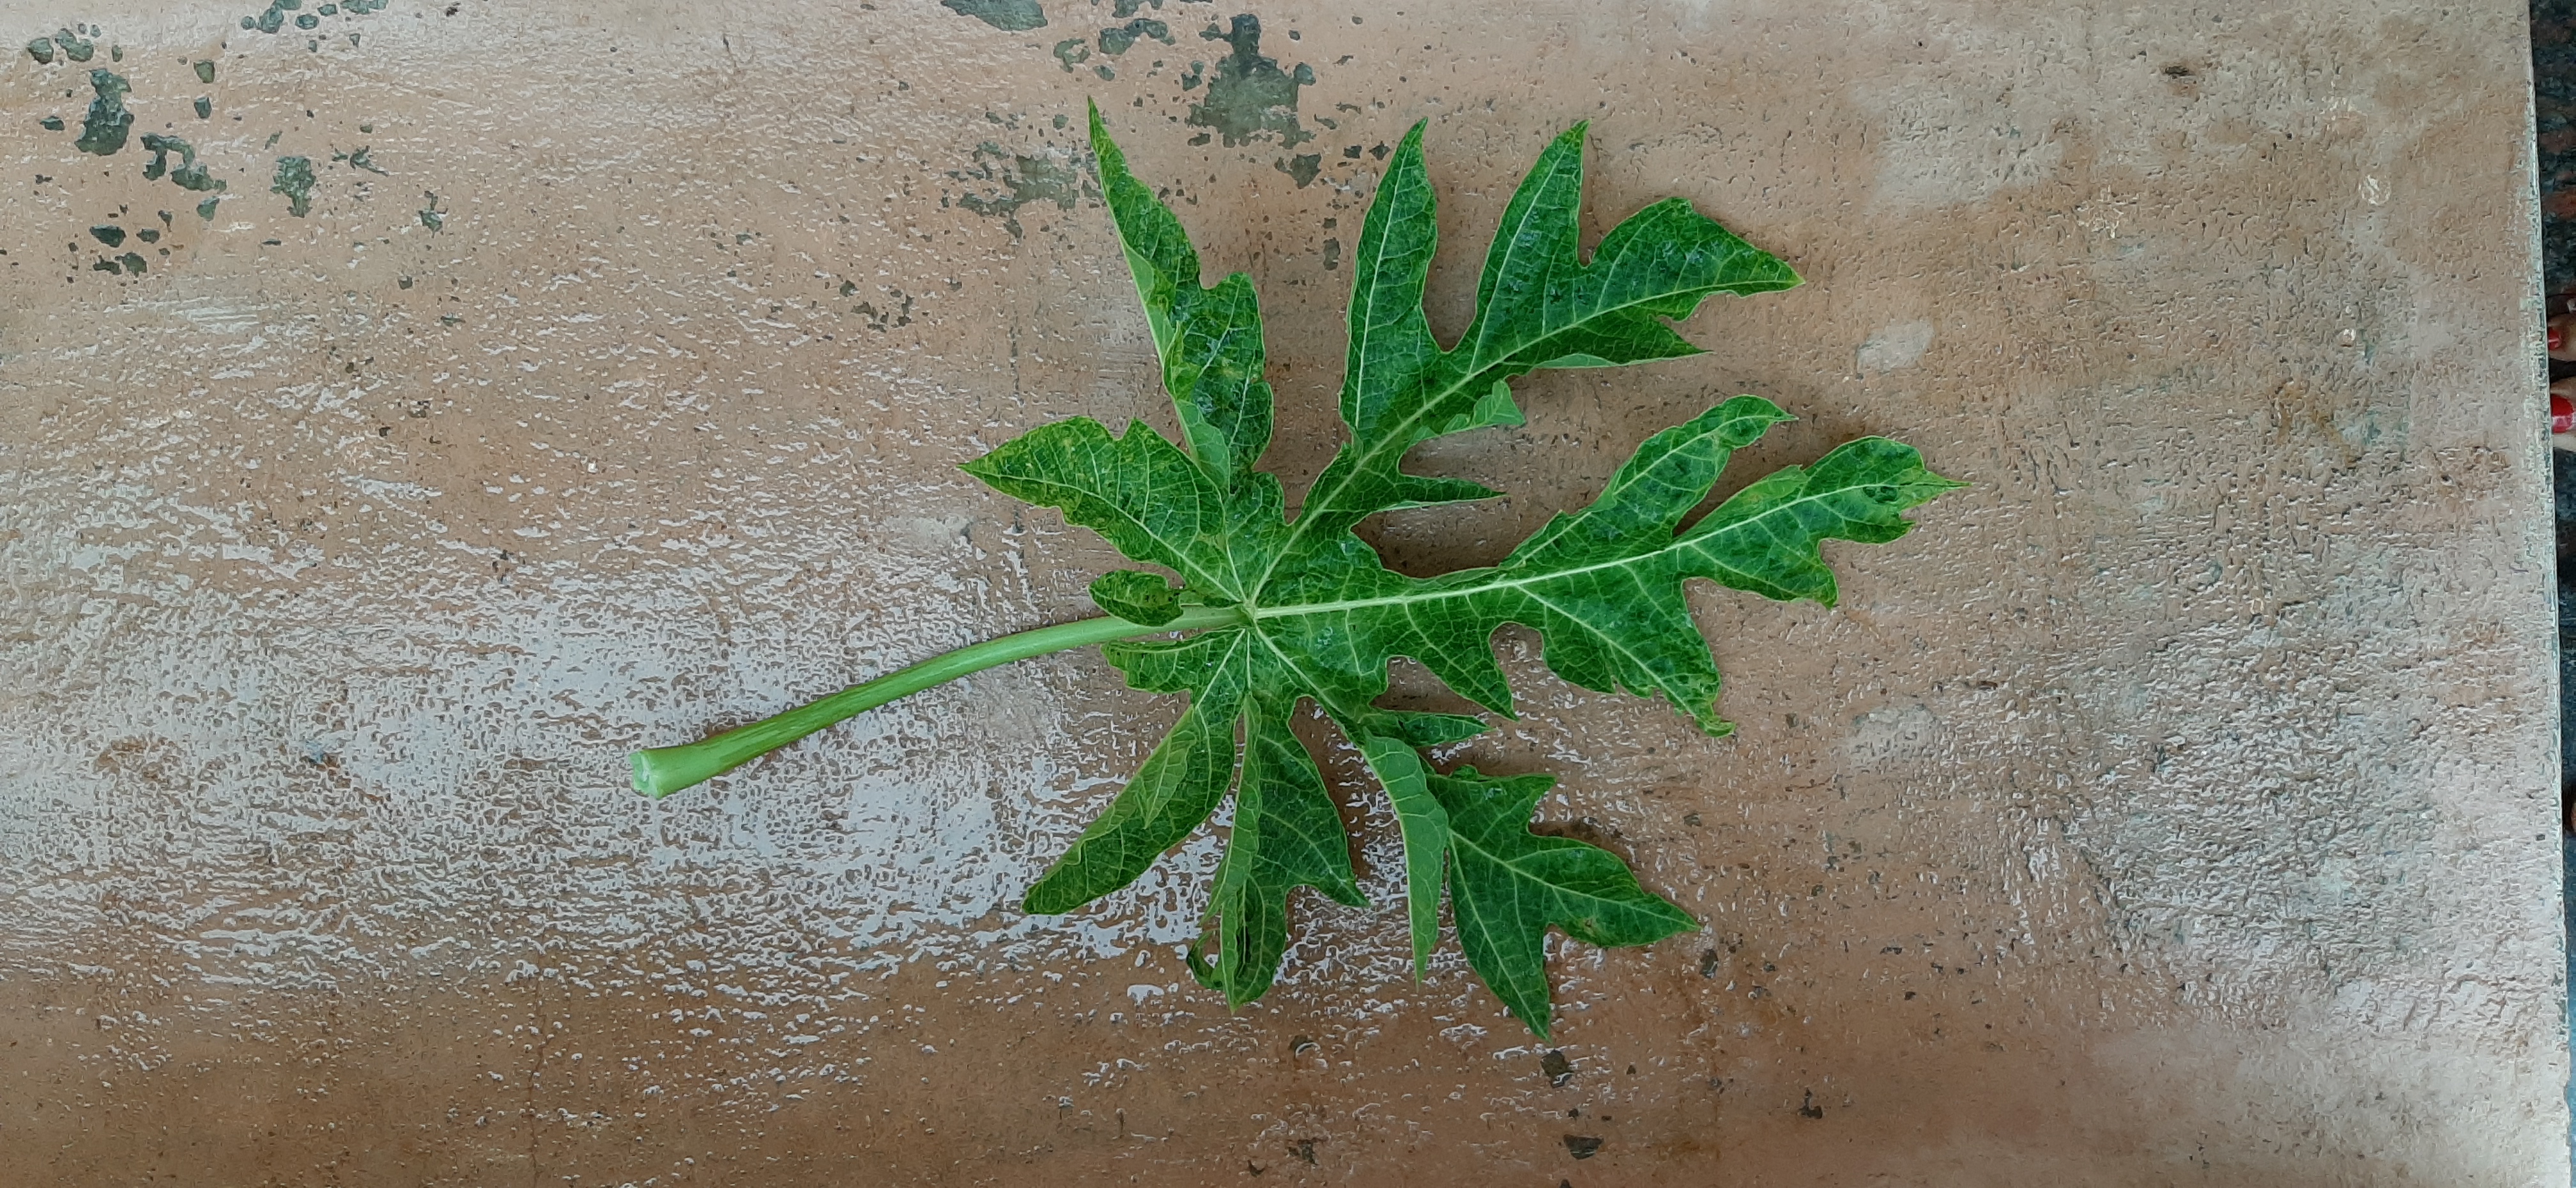
Plant: Papaya